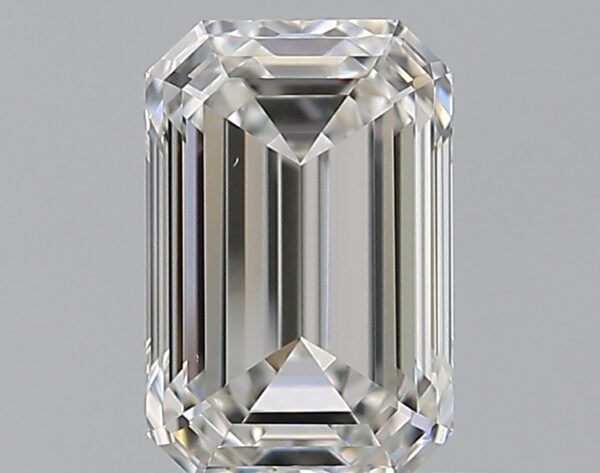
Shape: emerald
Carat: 0.72
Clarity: VVS2
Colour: G
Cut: EX
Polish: EX
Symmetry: EX
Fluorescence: N
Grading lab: GIA
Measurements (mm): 6.18 x 4.07 x 2.77